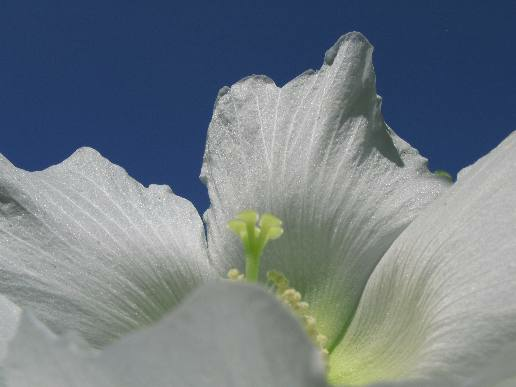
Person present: No